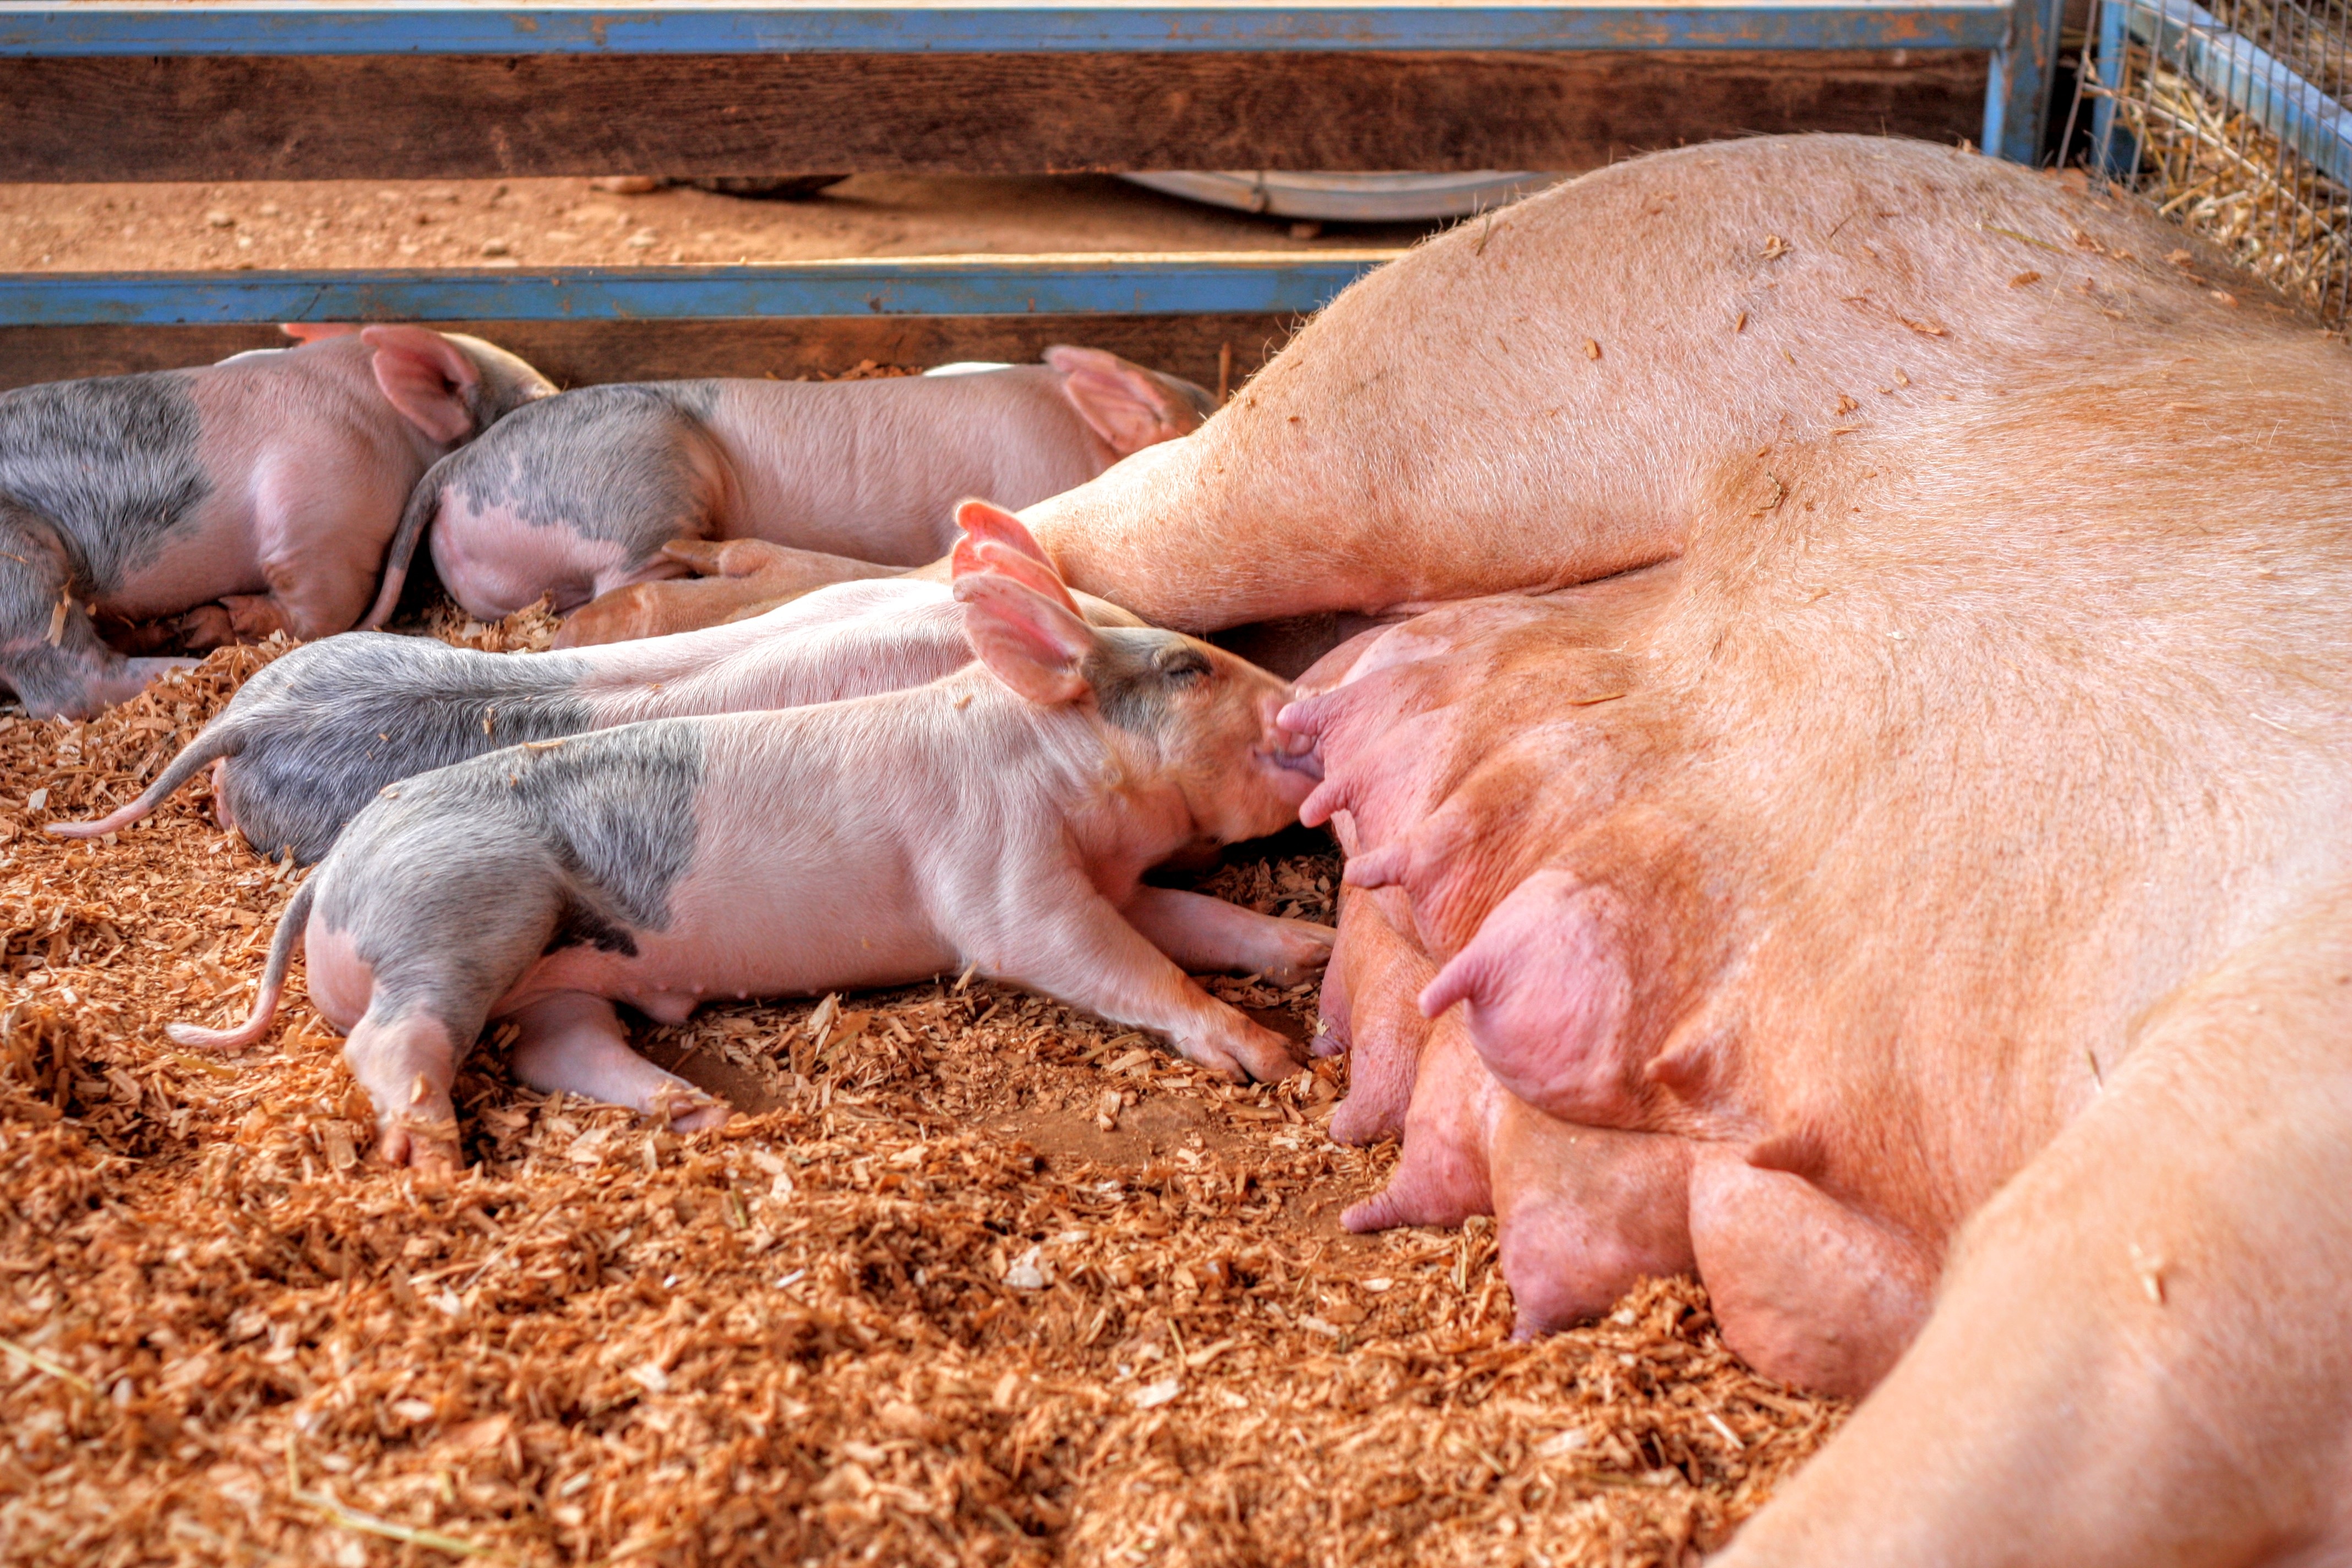
farming, mammal, fauna, piglet, pigs, piglets, vertebrate, pig, nursing, suckling, domestic pig, pig like mammal, animal farming